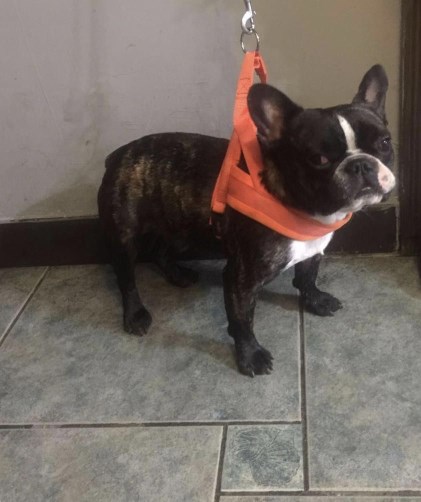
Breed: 1121-n000002-French_bulldog